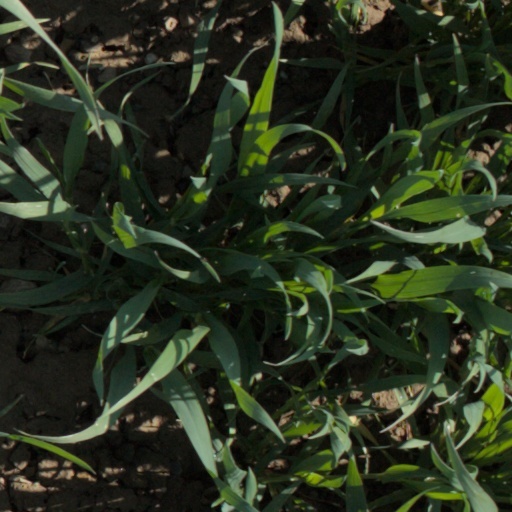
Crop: wheat